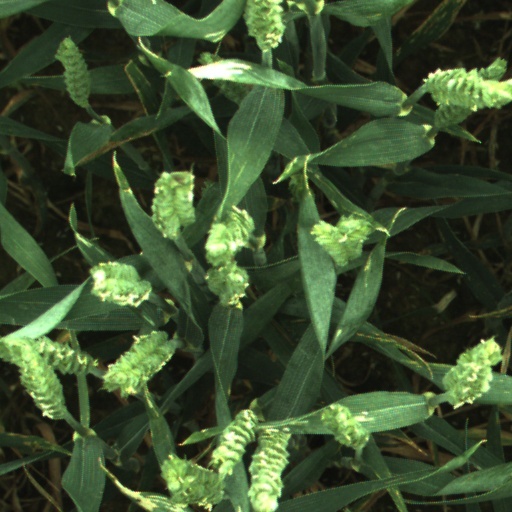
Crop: wheat